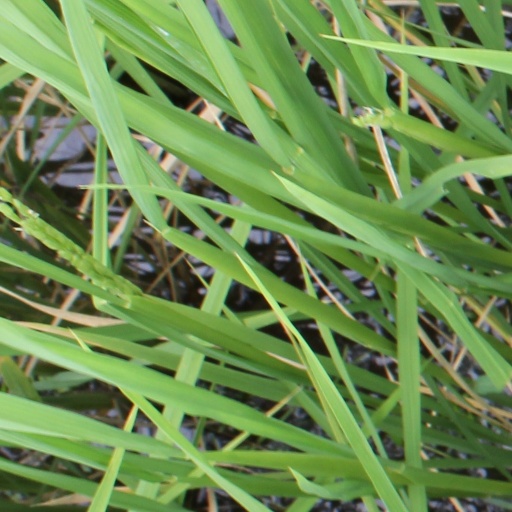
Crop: rice